Severina de Orosa

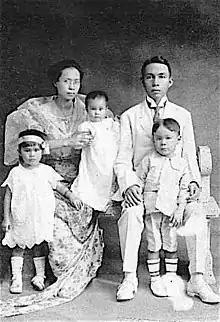
Dr. Severina Luna de Orosa (left) and her husband Dr. Sixto Y Orosa (sitting right) with 3 of their children in 1920

Severina Dinglasan Luna-Orosa (Spanish: "Severina Luna de Orosa y Dinglasan"; 11 February 1890 – 23 May 1984) was a Filipino physician and Hispanist writer. She was one of the earliest female Filipina doctors in the country. She was awarded the Premio Zobel literary prize in 1982, 23 years after her husband Sixto Y. Orosa won the same award. Two of her five children were choreographer Leonor Orosa-Goquingco and writer Rosalinda Orosa.